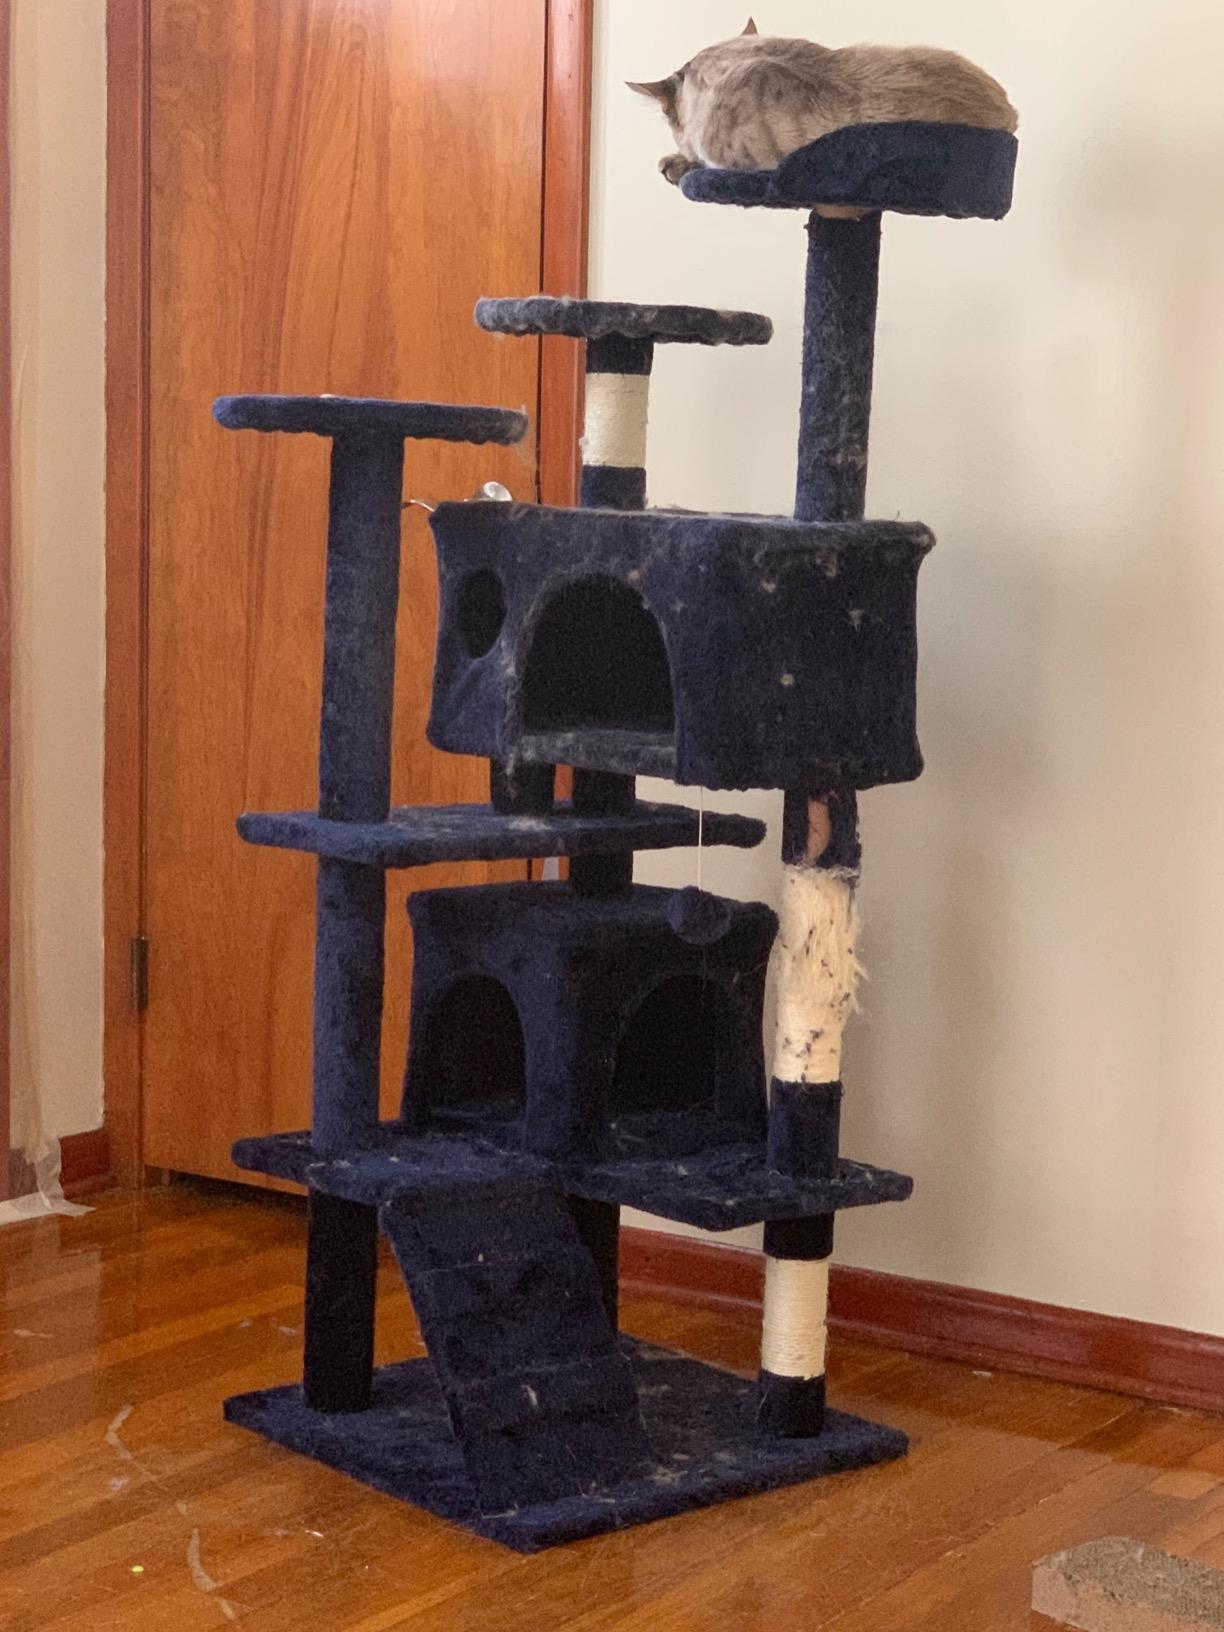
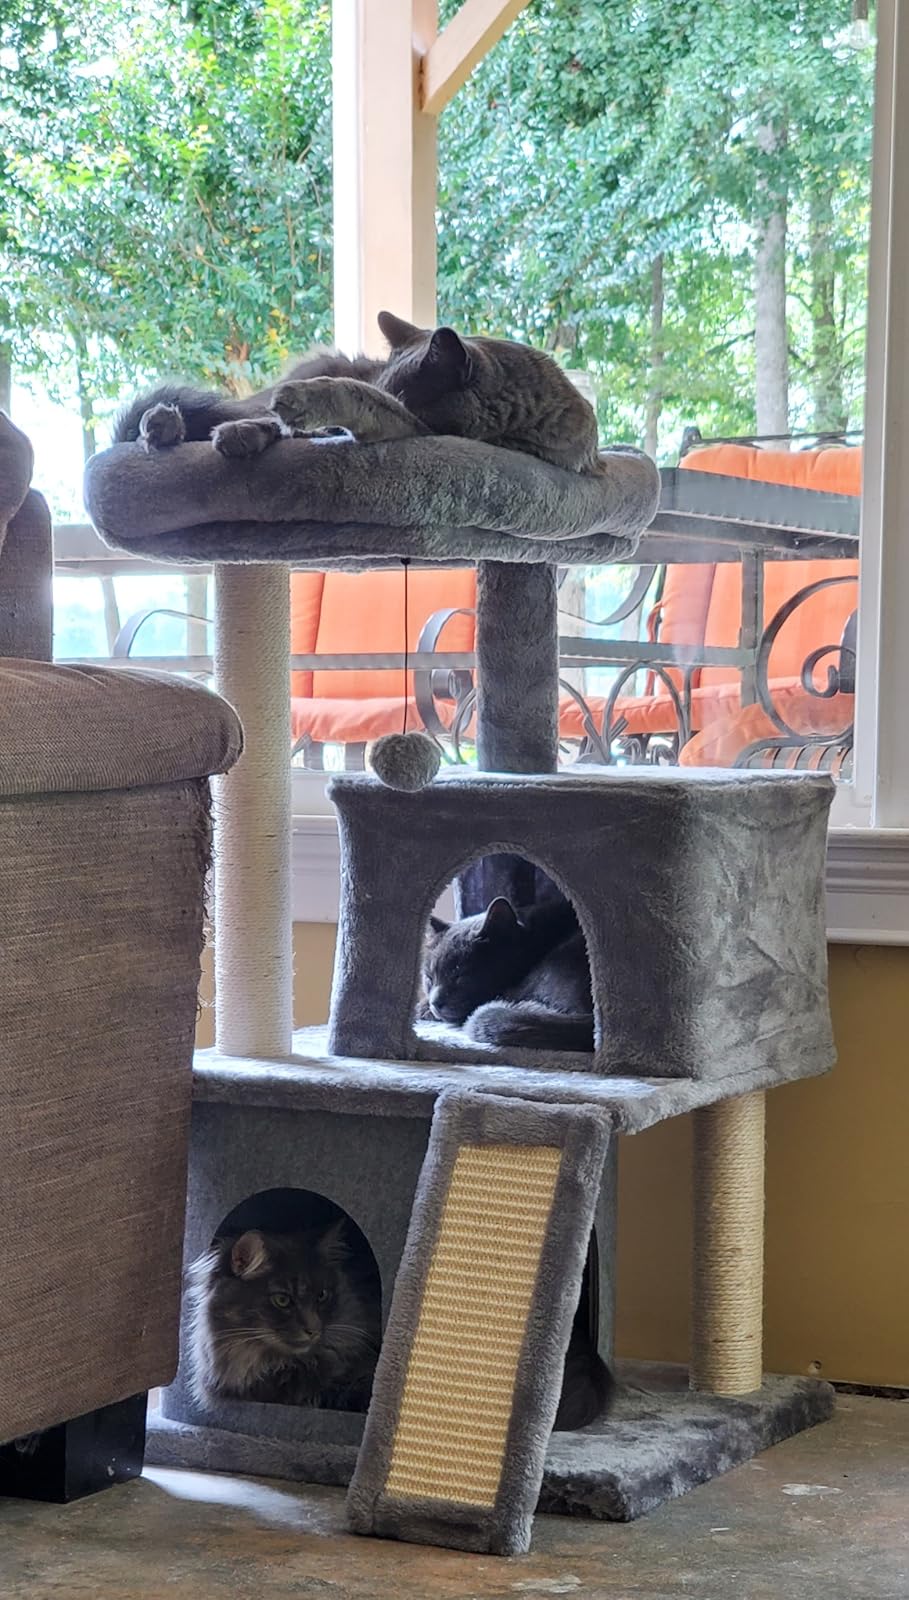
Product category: items_cat tree
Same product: no